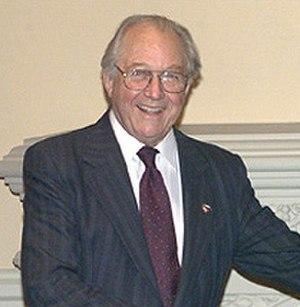
Le chef de l'opposition est, au Manitoba, le député qui dirige le parti politique reconnu comme l'opposition officielle de l'Assemblée législative du Manitoba. Ce statut revient généralement au chef du deuxième parti de l'Assemblée.
Gildas Molgat est un homme d'État canadien qui fut président du Sénat.